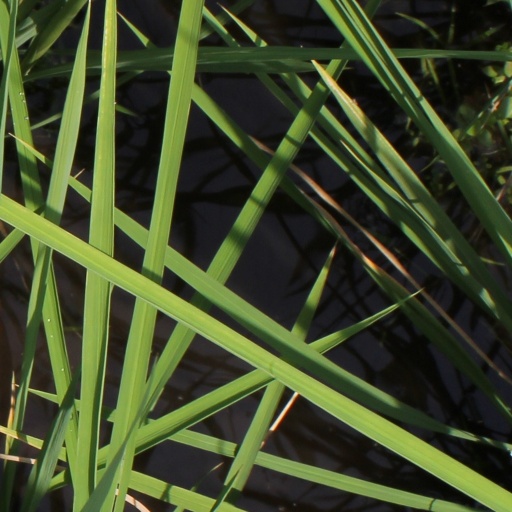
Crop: rice